Matthias Röhr

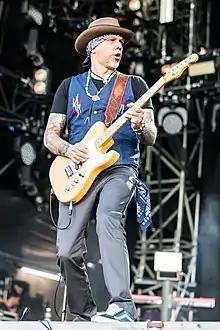
Röhr in 2018

Matthias "Gonzo" Röhr (born 16 April 1962) is a German musician who has been the guitarist of the rock band Böhse Onkelz since 1981. His stage name derives from "Double Live Gonzo!", an album by Ted Nugent. When Böhse Onkelz split up between 2005 and 2014, he was known as Matt Roehr.